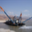
Label: ship